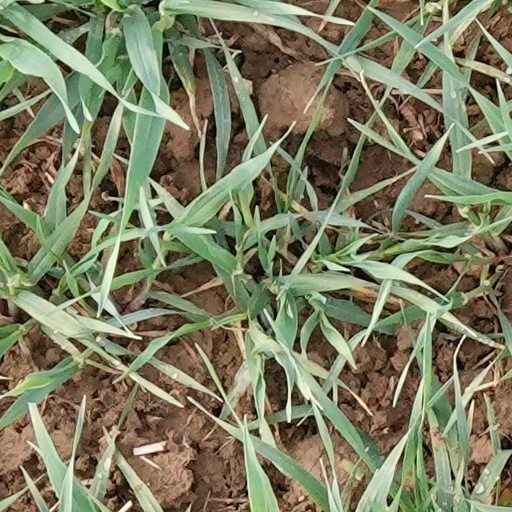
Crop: wheat